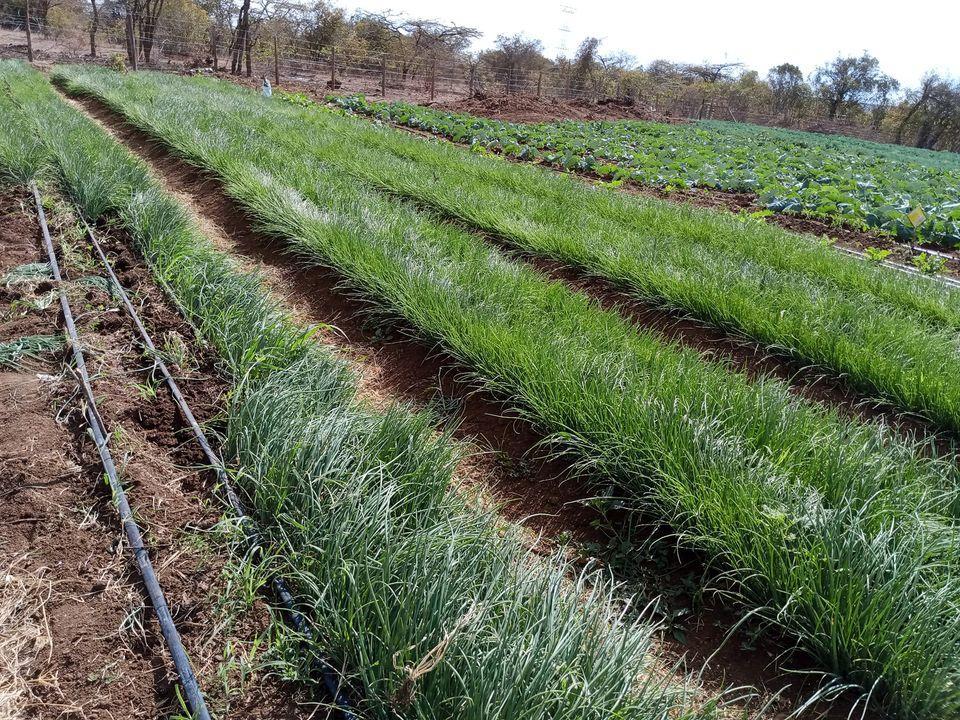
Aina mbalimbali za mazao zimepandwa kwenye shamba kubwa, mipira ya maji imelazwa kwa mstari kwa ajili ya umwagiliaji. Zao la kibiashara hulimwa kwa madhumuni ya kuuza na kumpatia mkulima kipato.